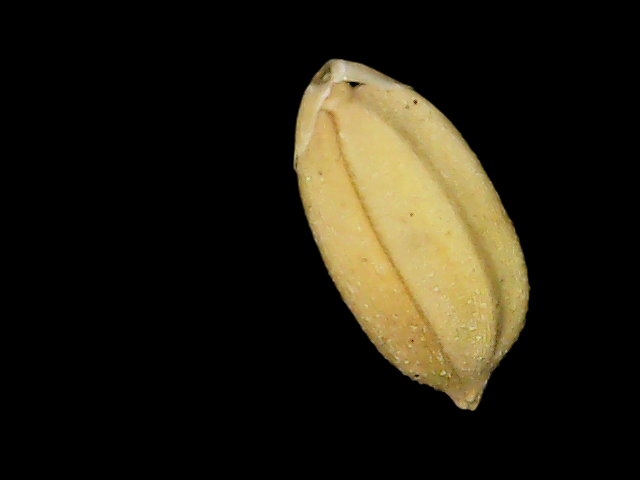
Rice variety: Binadhan08